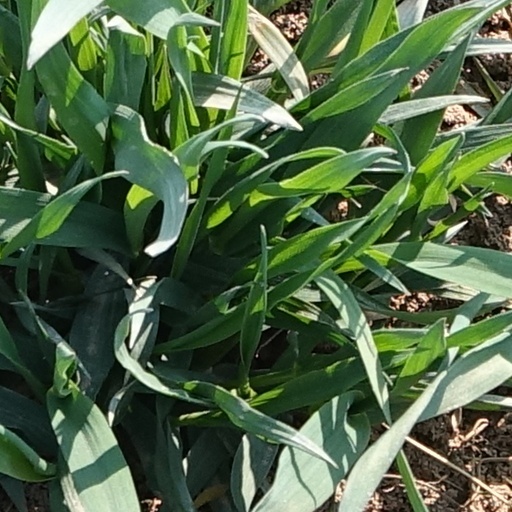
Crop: wheat